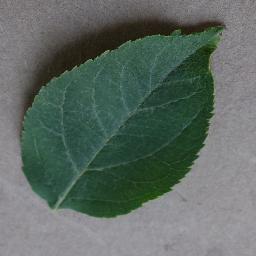
Label: Apple___healthy